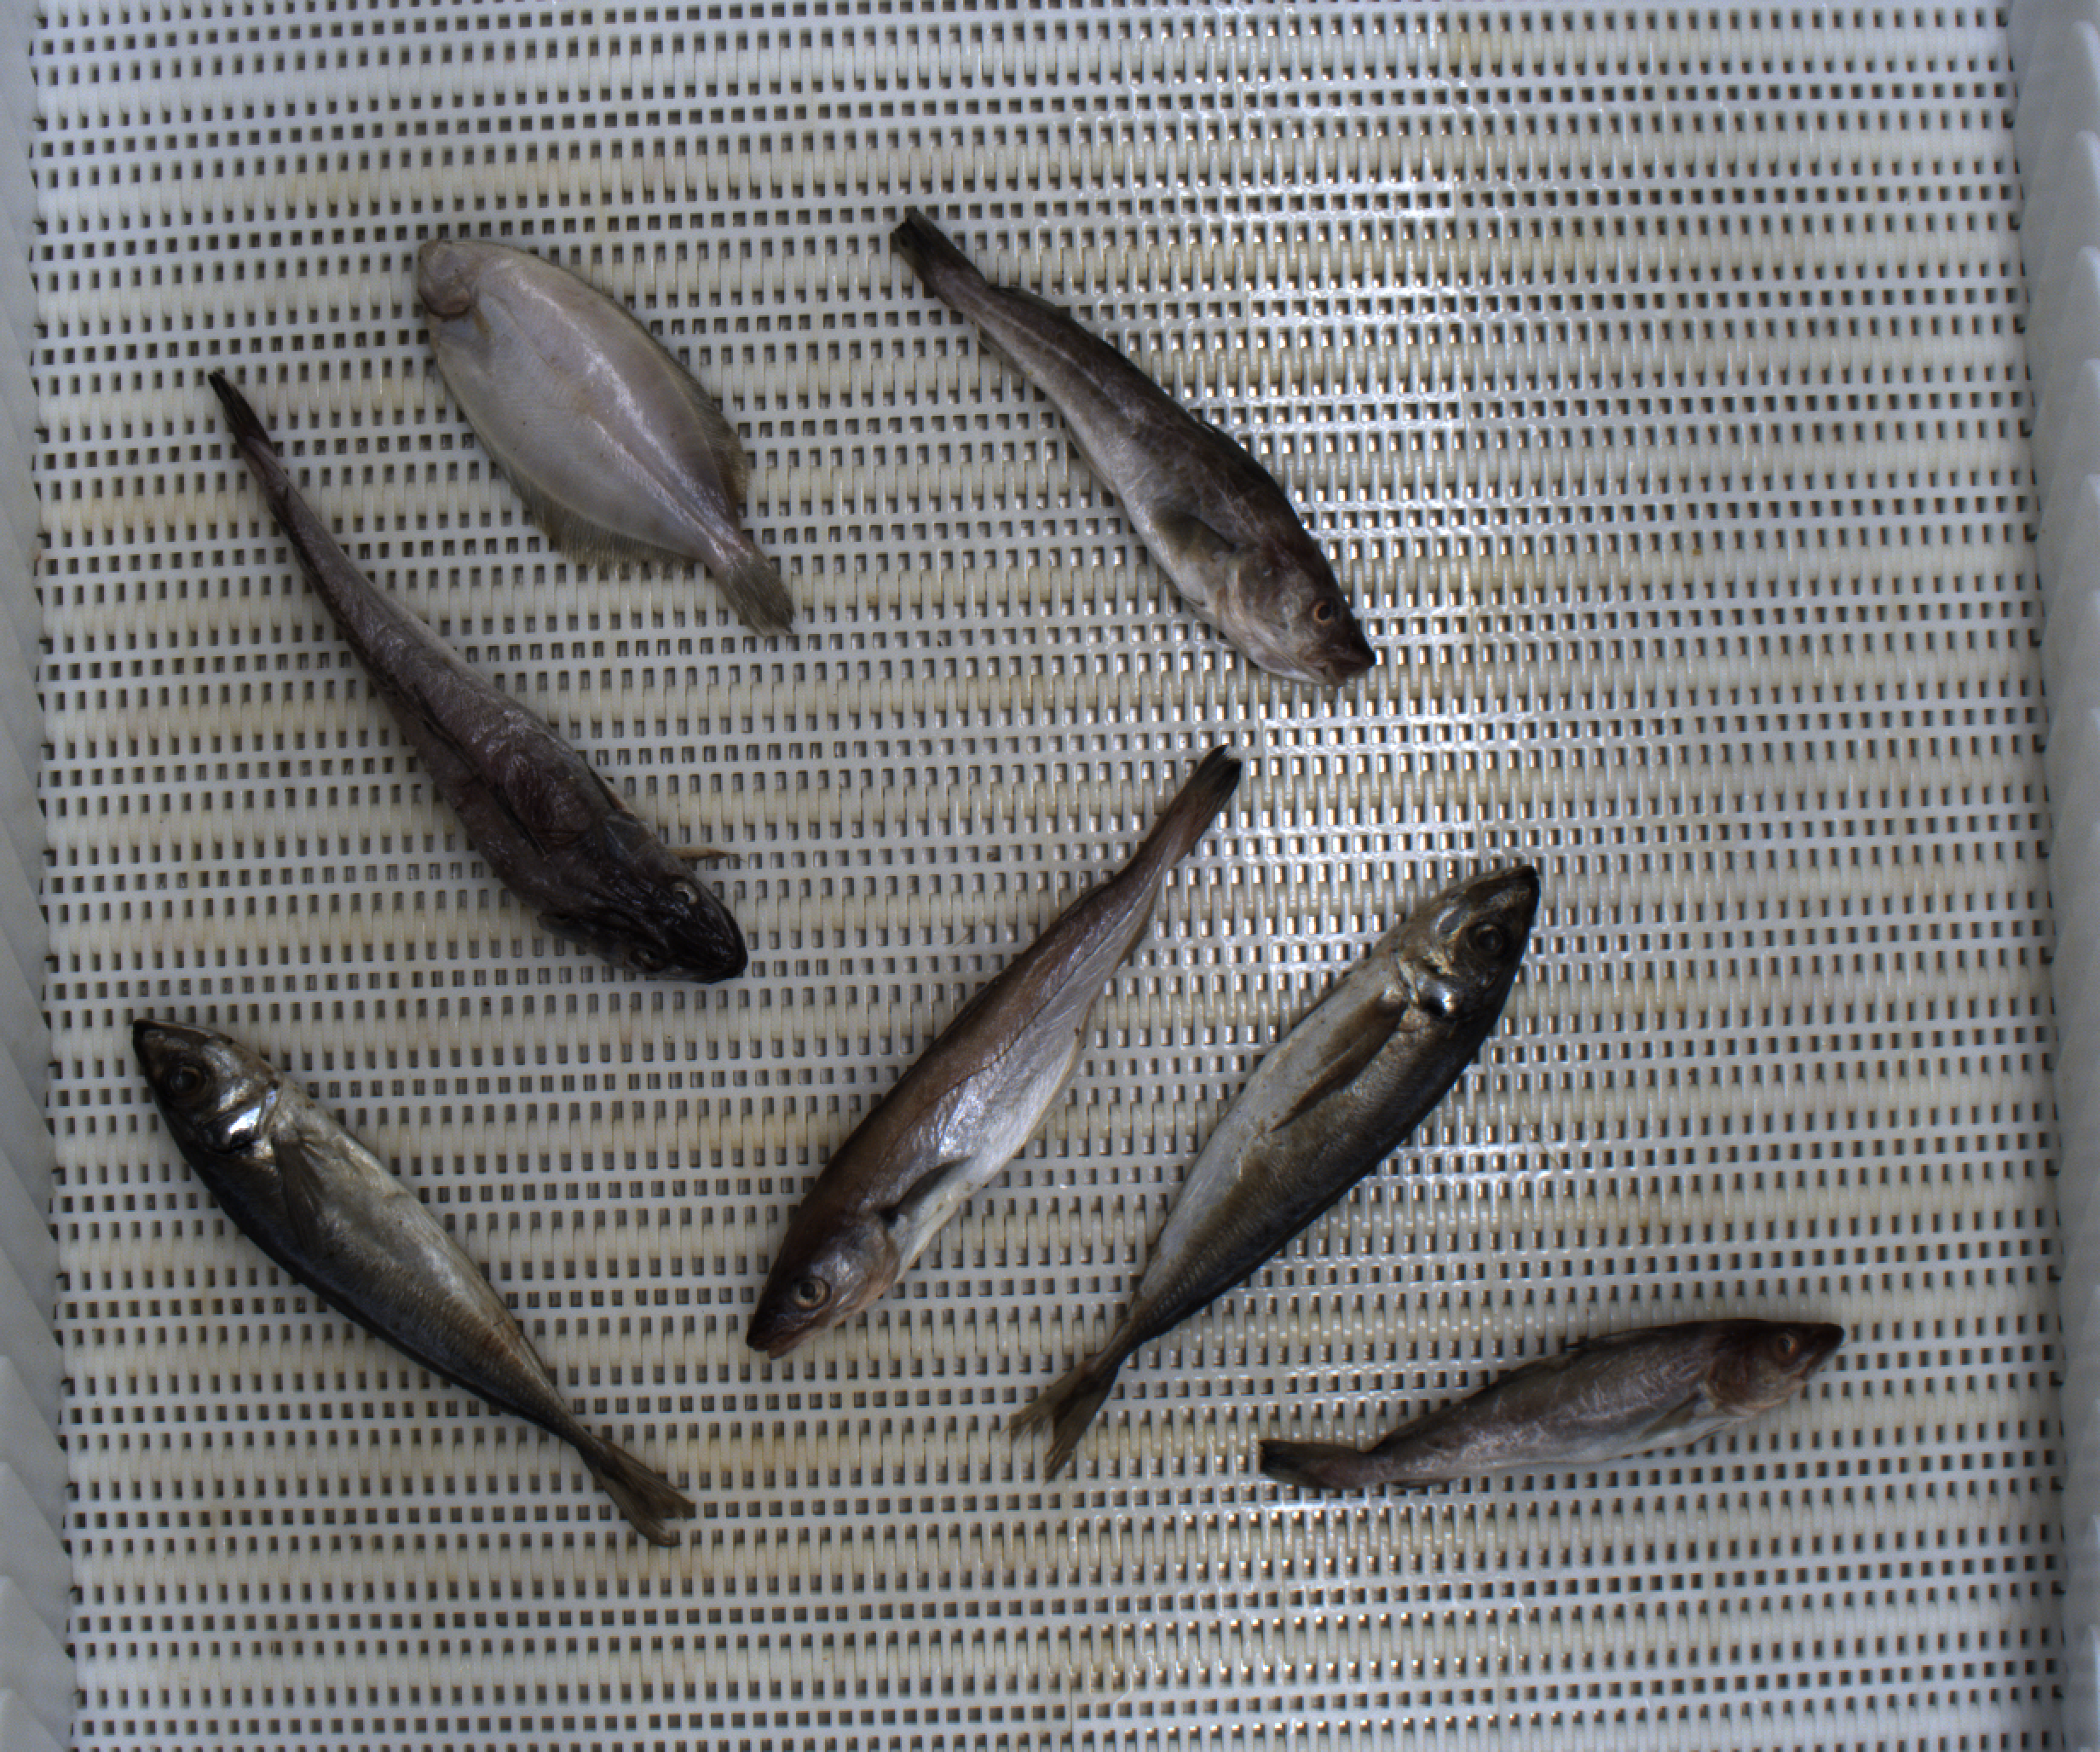
Total fish: 7
Cod: 2
Haddock: 0
Whiting: 1
Hake: 1
Horse mackerel: 2
Saithe: 0
Other: 1